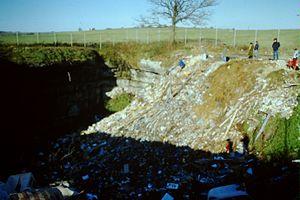
Décharge communale de BIANS-LES-USIERS
La Commission de protection des eaux, du patrimoine, de l’environnement, du sous-sol et des chiroptères est une organisation de défense de la nature française. Elle a commencé à exister concrètement en 1976. Cette structure associative a pour objectif la protection de la nature, de l’environnement et du patrimoine naturel.